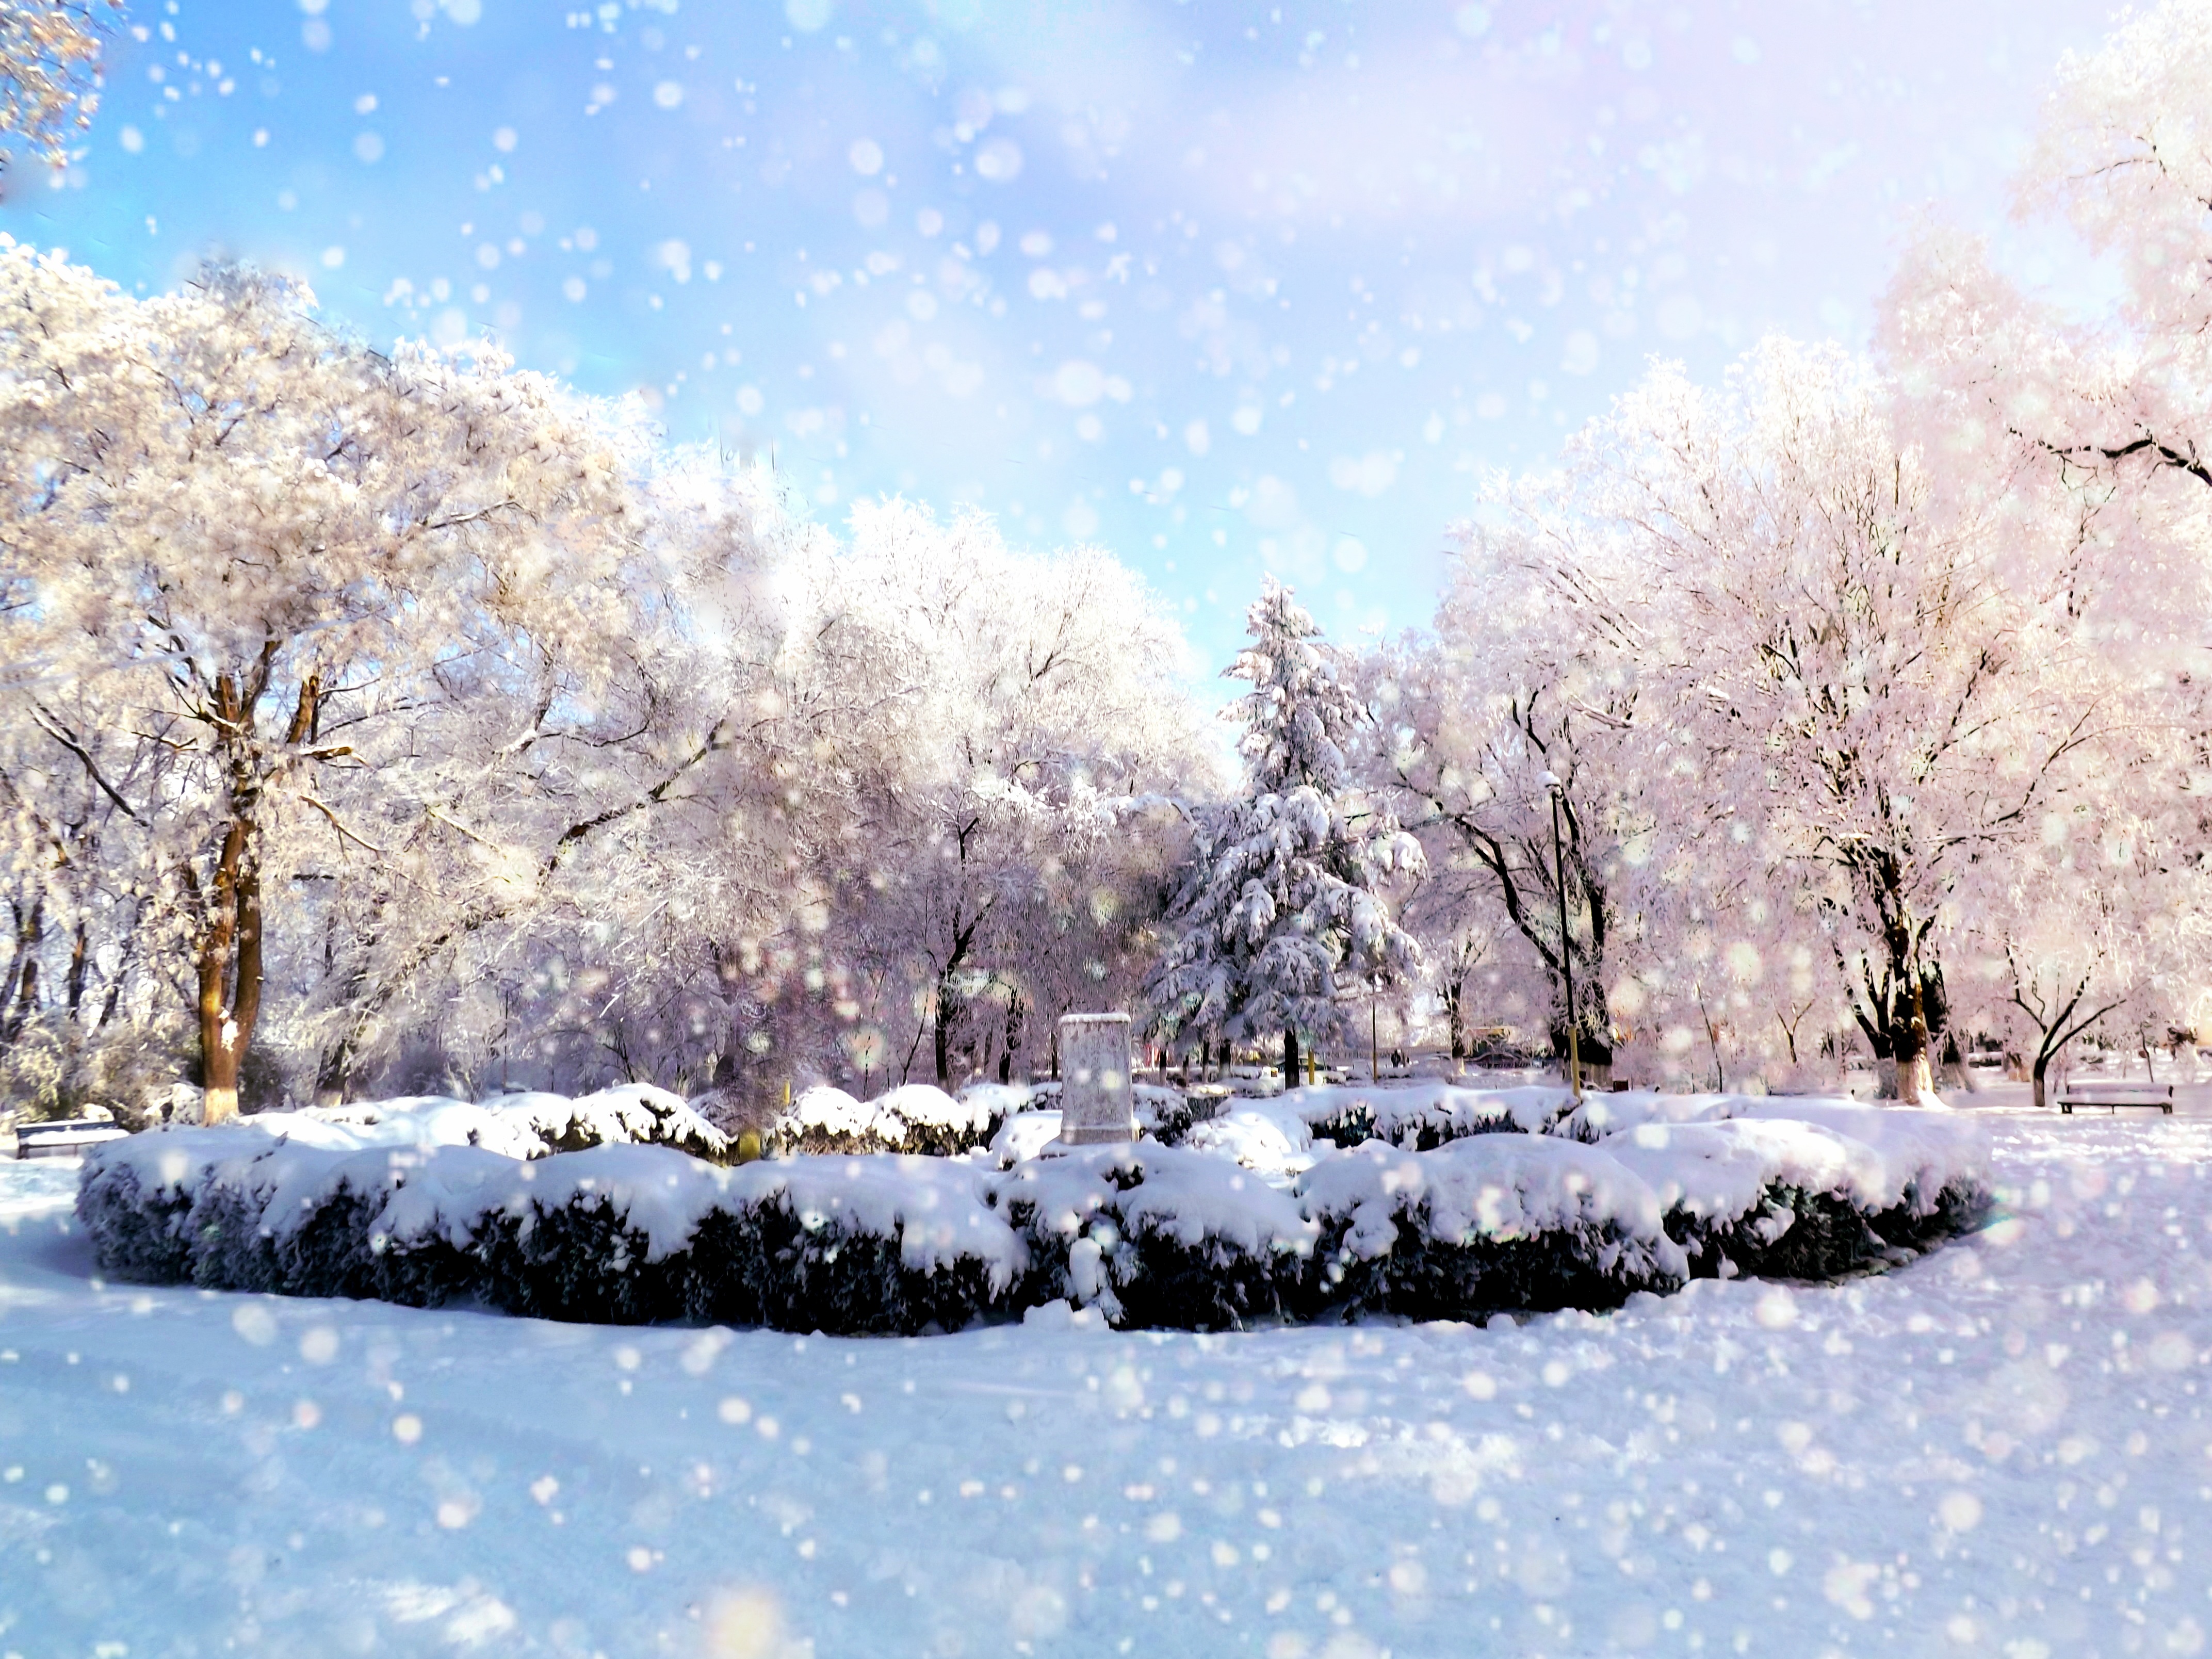
landscape, tree, branch, blossom, snow, cold, winter, plant, white, flower, frost, spring, park, weather, season, cherry blossom, trees, rime, snowflakes, freezing, feerie